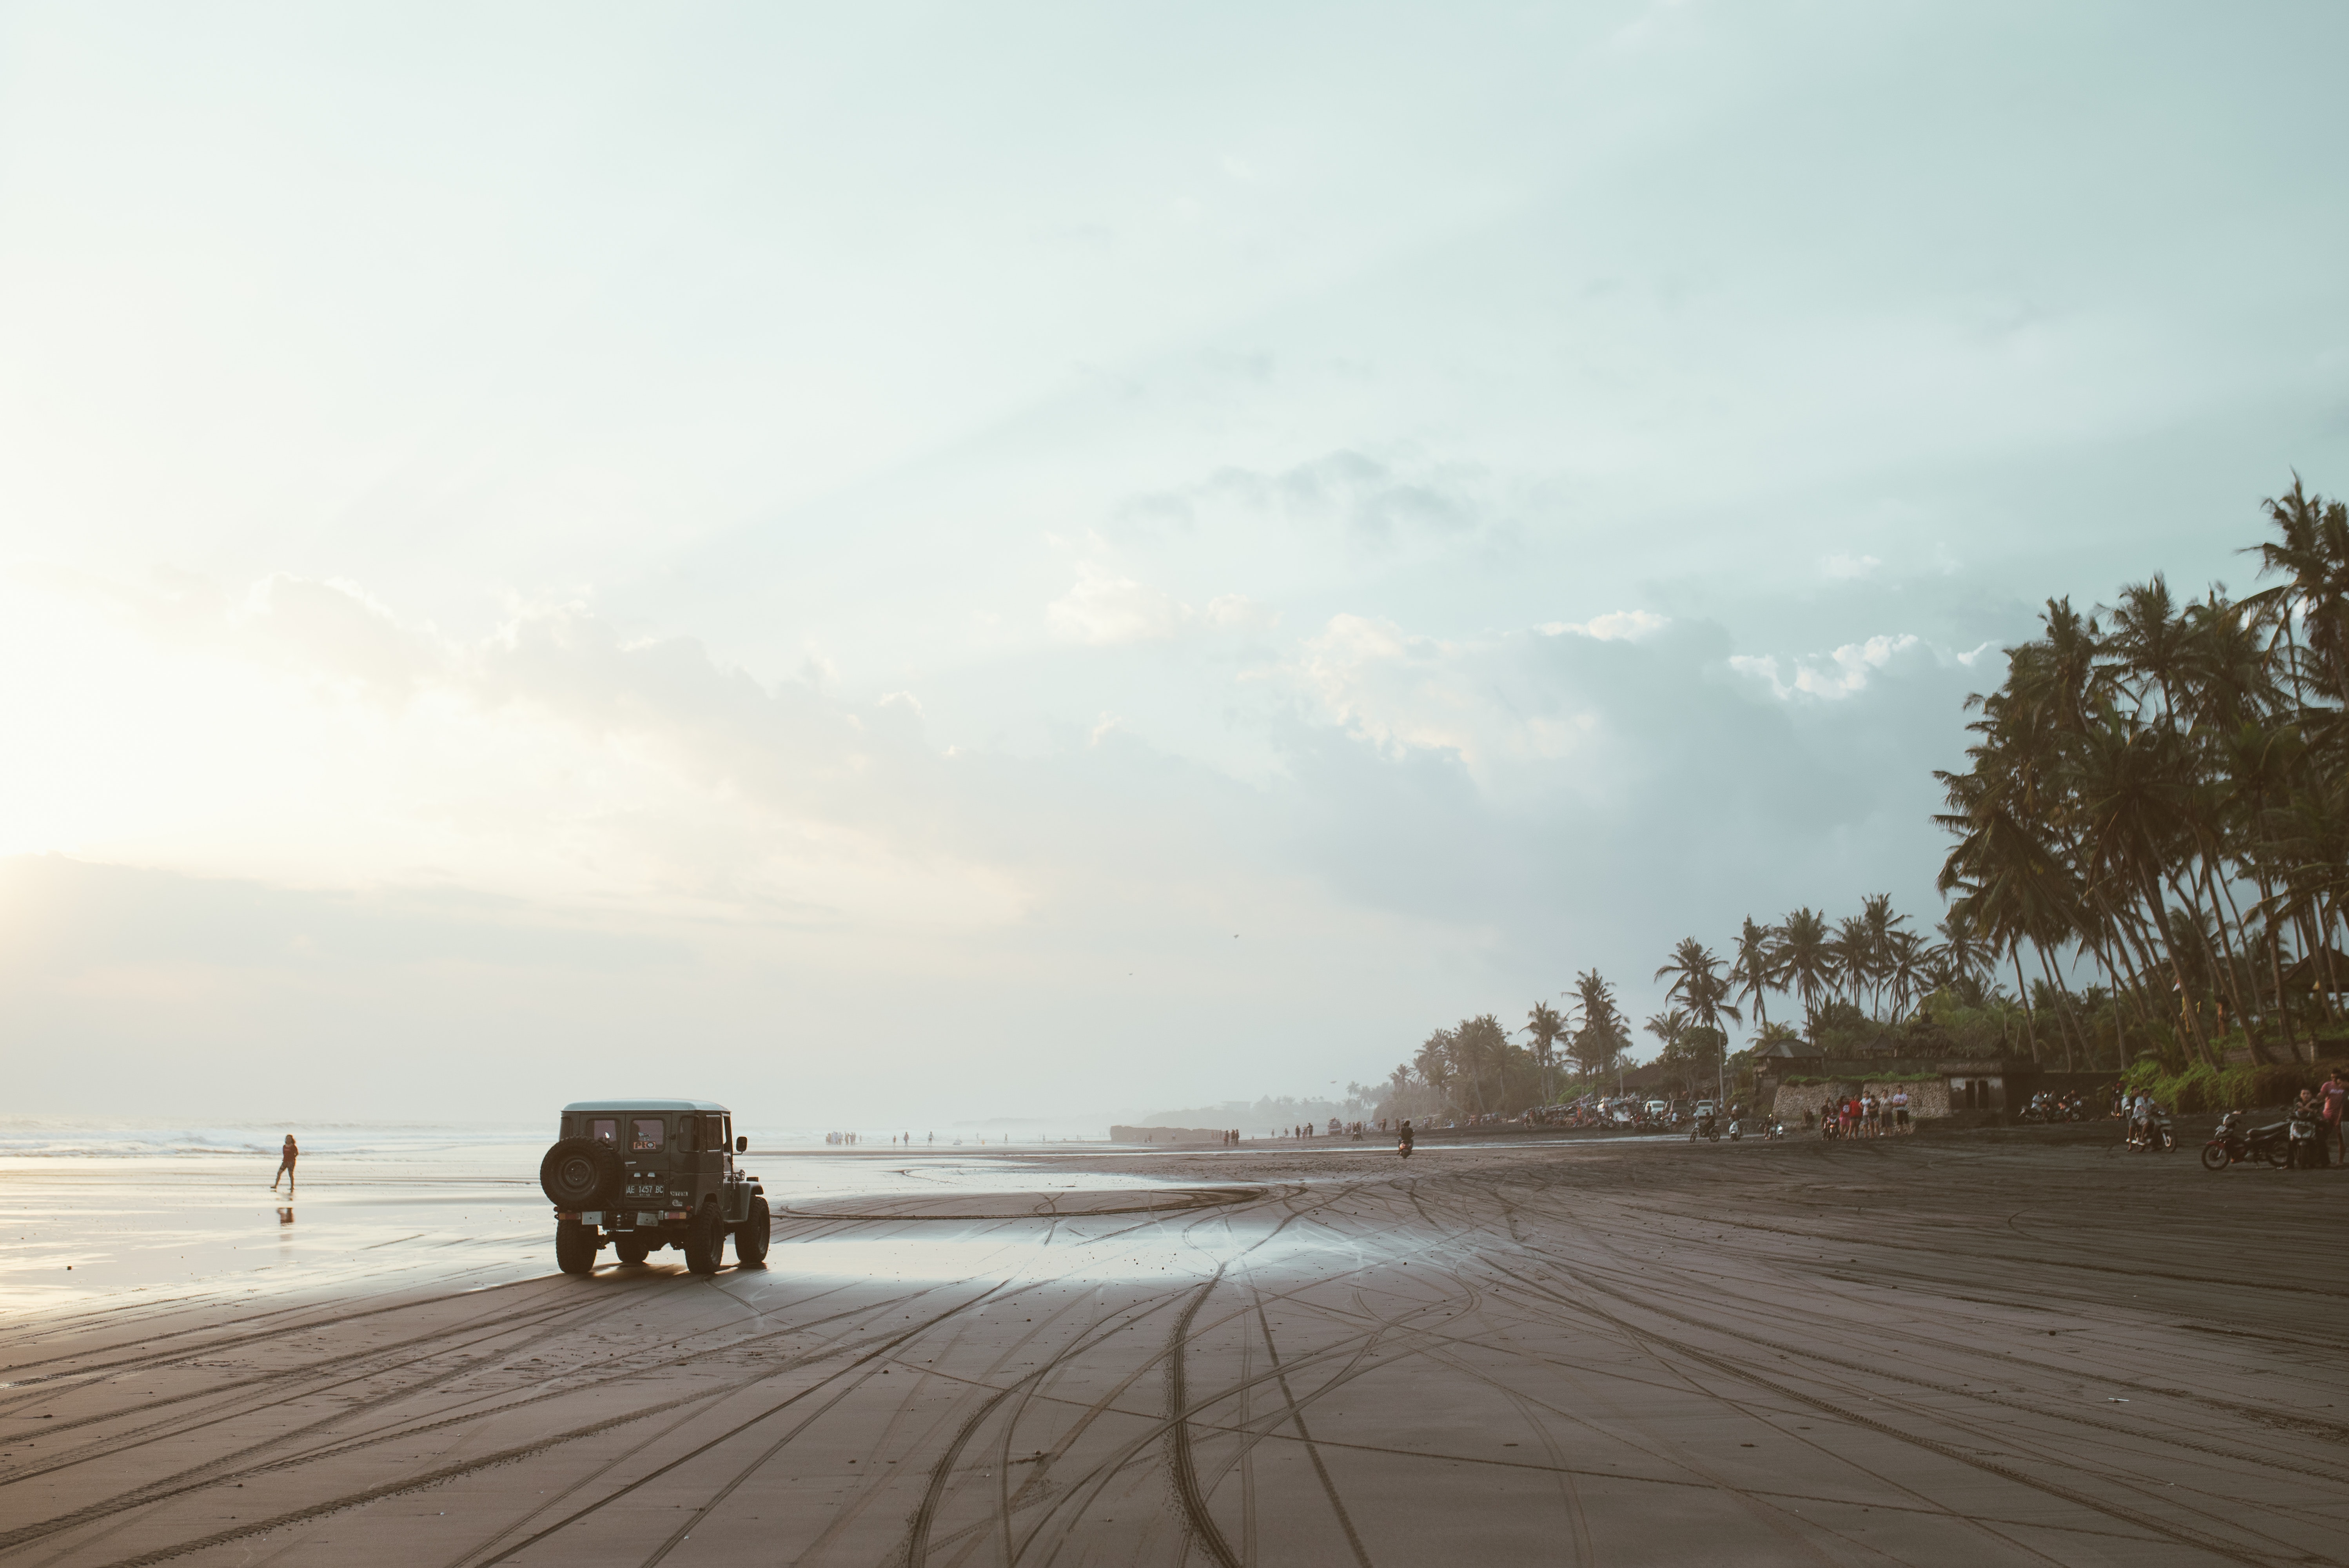
sky, atmospheric phenomenon, road, mode of transport, beach, morning, cloud, ocean, sea, tree, calm, sand, landscape, horizon, coast, vehicle, vacation, car, road trip, family car, tourism